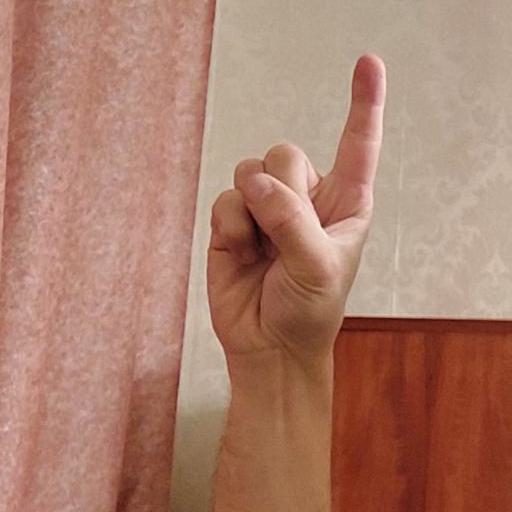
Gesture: one